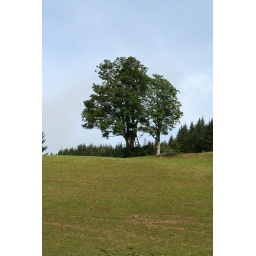
This tree + fort was seenable throught our bathroom window in guest house.